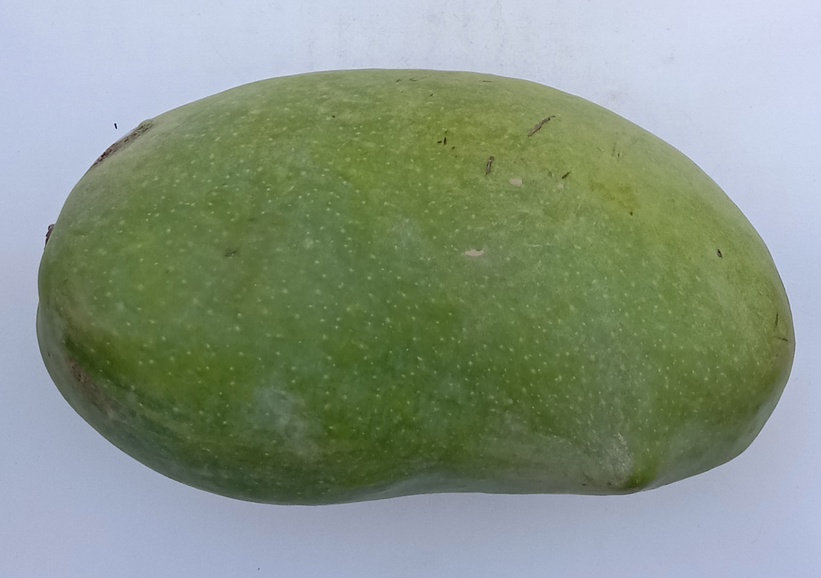
Mango variety: Chaunsa (White)